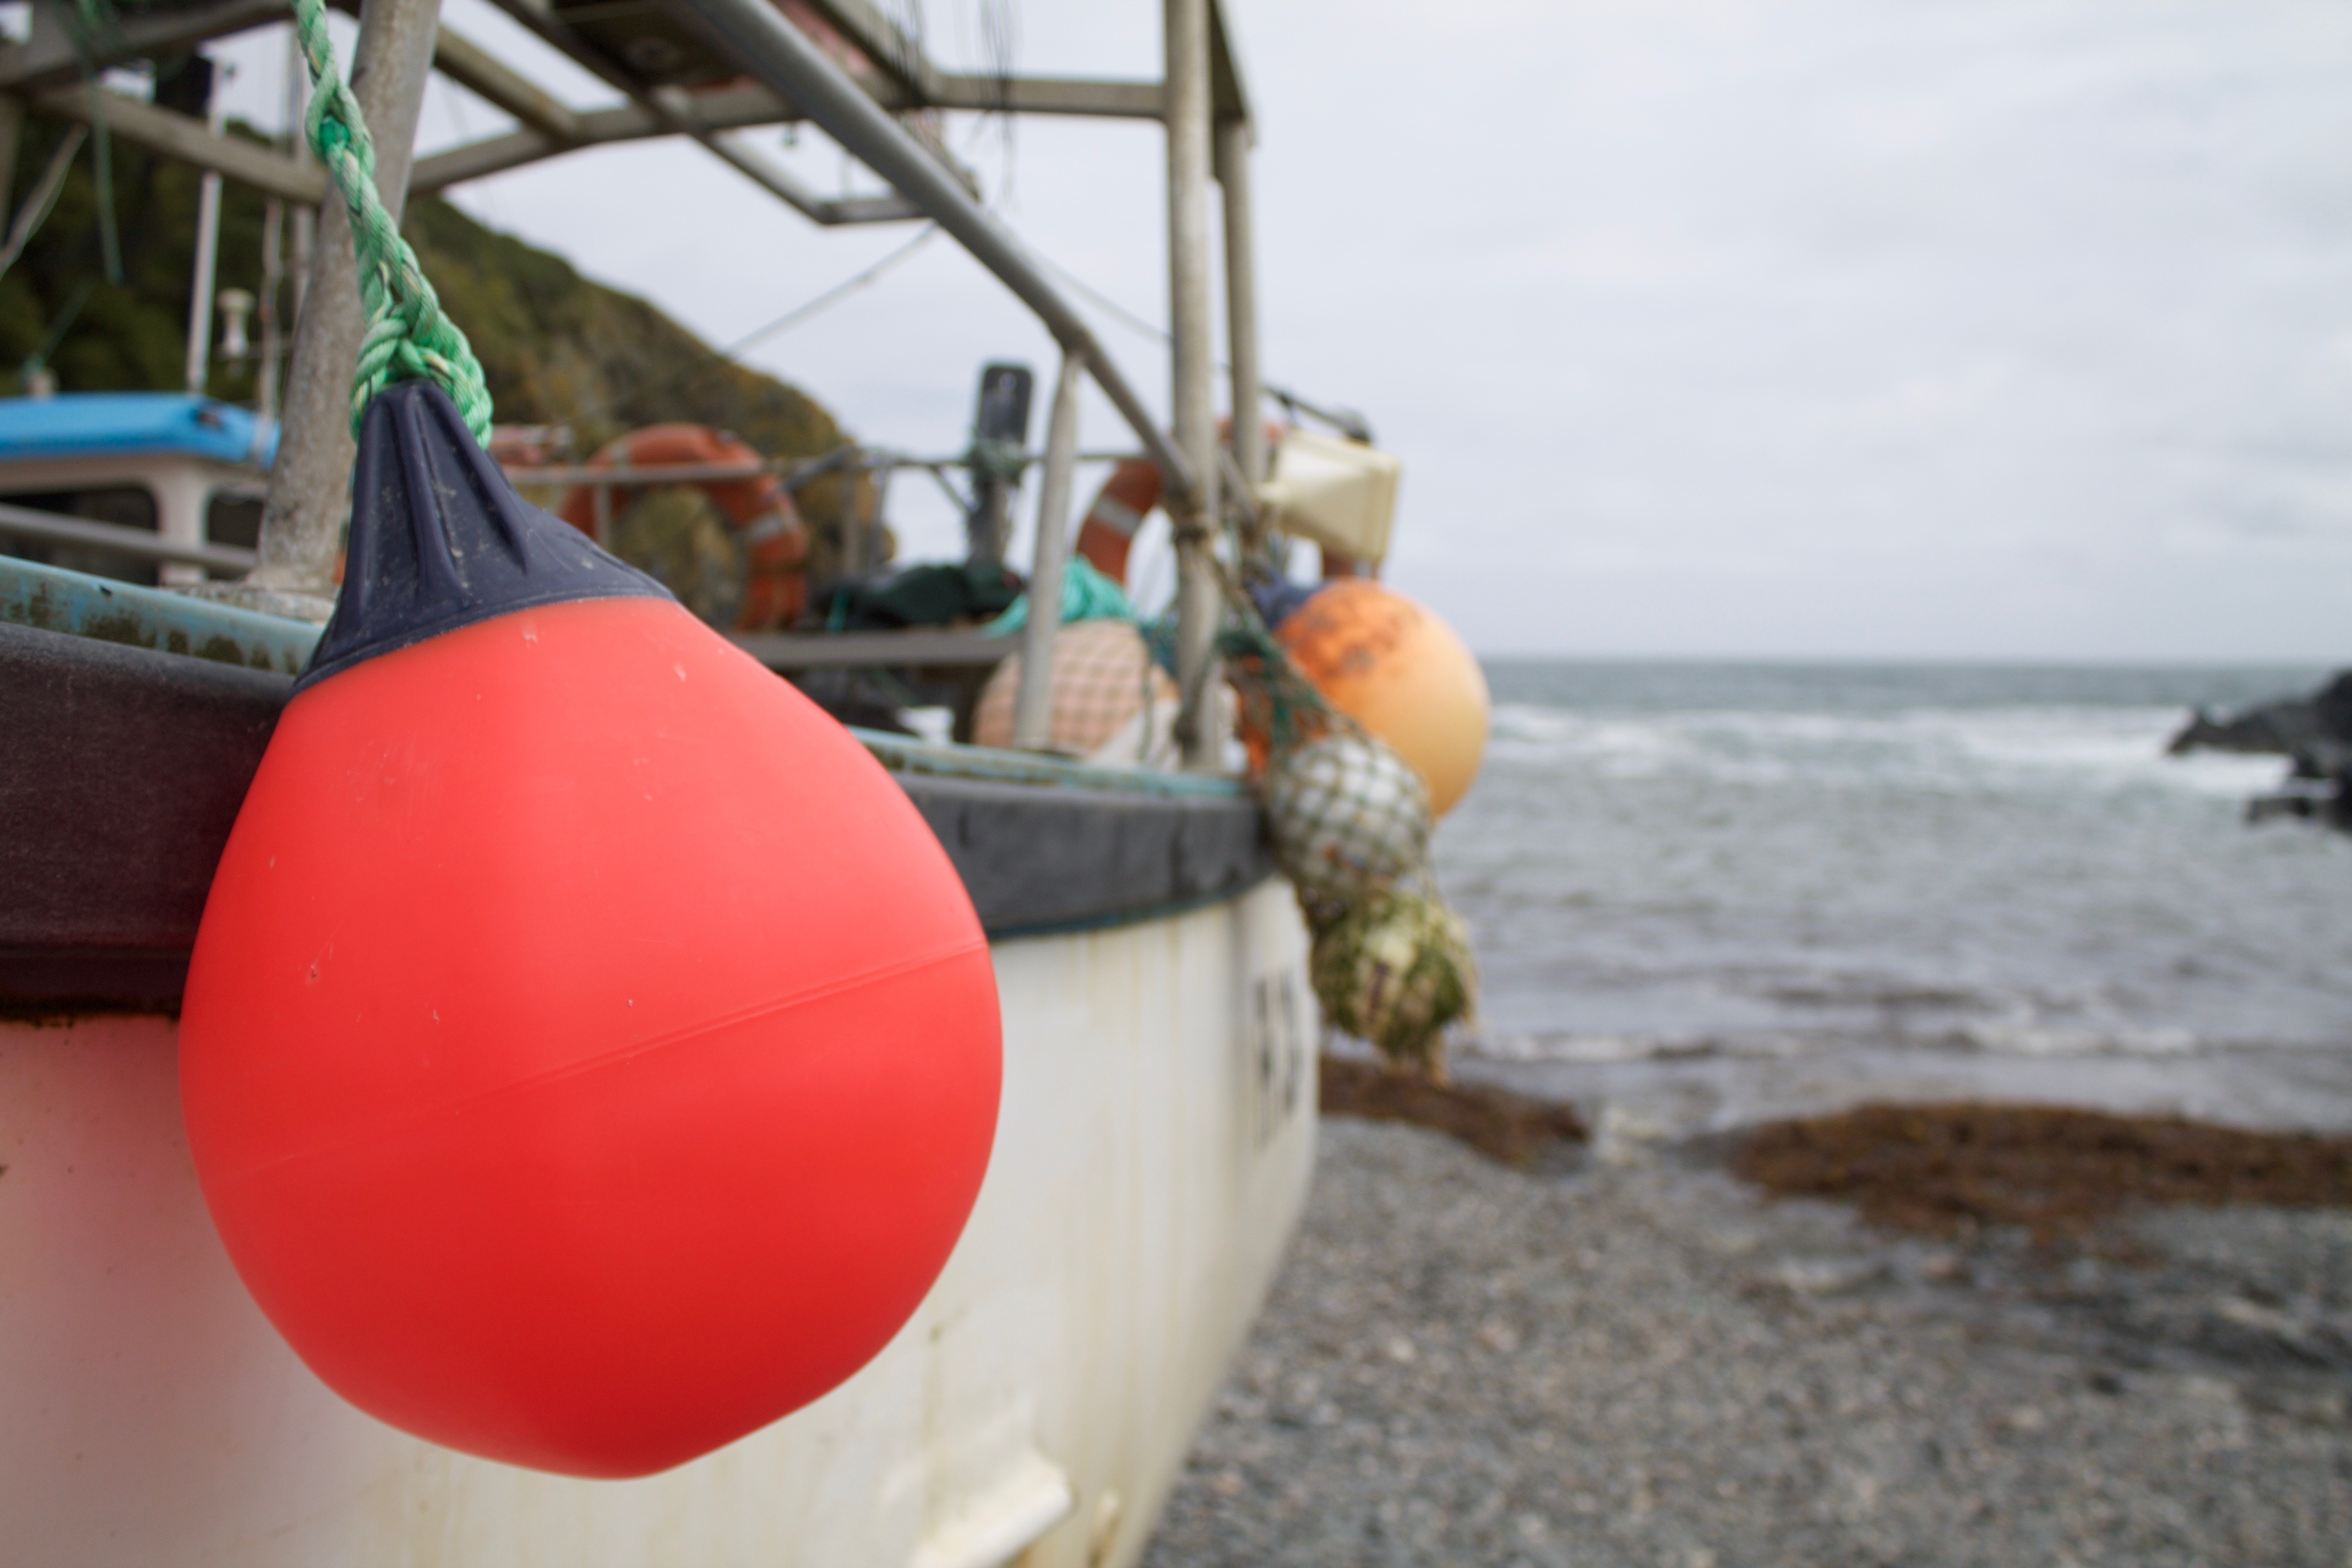
beach, vehicle, shingle, buoy, boats, sea side